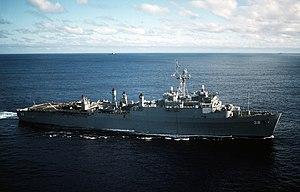
L'USS Pensacola (LSD-38) est un Landing Ship Dock de classe Anchorage-class dock landing ship de l'United States Navy. Il est construit au chantier naval Fore River de Quincy, lancé en 1970 et mise en service en 1971. Le navire est transféré en 1999 à la Marine de la république de Chine sous le nom de ROCS Hsu Hai. C'est le seul navire de débarquement de type LSD de la marine taïwanaise